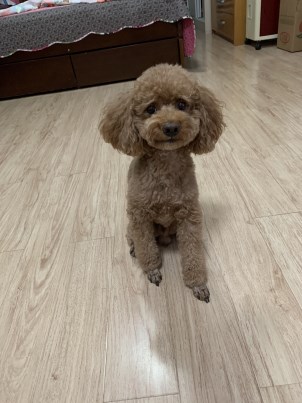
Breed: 7449-n000128-teddy